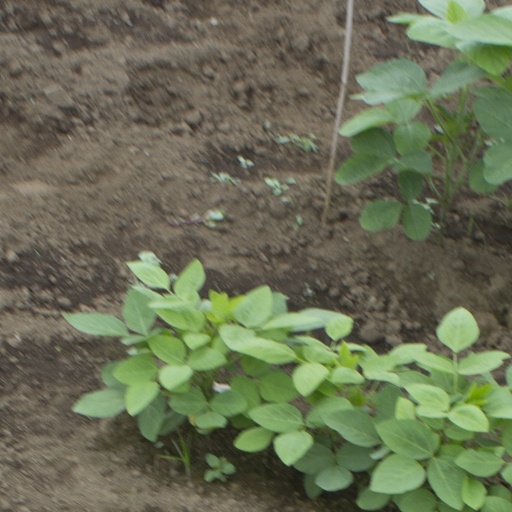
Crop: soybean